Merveilleux scientifique

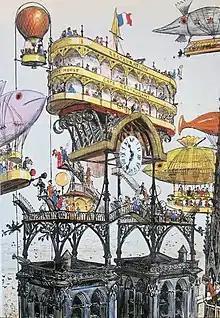
The towers of Notre-Dame de Paris cathedral house the central aircraft station in Albert Robida's "Le Vingtième Siècle" (1883).

Maurice Renard encouraged his colleagues to embrace and promote the use of science fiction. Although the genre's theories were initially read by the Parisian literary elite of the early 20th century, proponents of the genre were primarily popular novelists who published their works in large-circulation periodicals and publishing houses geared towards workers. To captivate their readers, writers crafted exciting tales with archetypal heroes and applied these storylines to merveilleux scientifique, as well as popular genres like sentimental literature, historical adventure stories, and detective tales. However, detractors soon labeled the works promoted by Renard as a sub-genre due to their formulaic nature.